Kabul

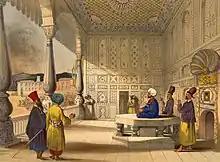
Shah Shuja Durrani, the last Durrani King, sitting at his court inside the Bala Hissar

The Islamic conquest reached modern-day Afghanistan in 642 AD, at a time when Kabul was independent. Until then, Kabul was considered politically and culturally part of the Indian world. A number of failed expeditions were made to Islamise the region. In one of them, Abdur Rahman bin Samara arrived in Kabul from Zaranj in the late 600s and converted 12,000 inhabitants to Islam before abandoning the city. Muslims were a minority until Ya'qub bin Laith as-Saffar of Zaranj conquered Kabul in 870 from the Hindu Shahis and established the first Islamic dynasty in the region. It was reported that the rulers of Kabul were Muslims with non-Muslims living close by. Iranian traveller and geographer Istakhri described it in 921: